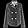
Label: Coat